Thermal energy storage

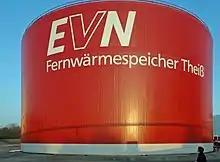
District heating accumulation tower from Theiss near Krems an der Donau in Lower Austria with a thermal capacity of 2 GWh

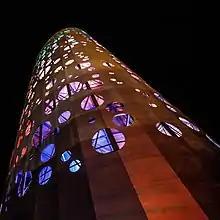
Thermal energy storage tower inaugurated in 2017 in Bozen-Bolzano, South Tyrol, Italy.

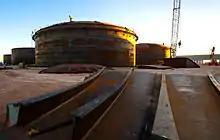
Construction of the salt tanks at the Solana Generating Station, which provide thermal energy storage to allow generation during night or peak demand. The 280 MW plant is designed to provide six hours of energy storage. This allows the plant to generate about 38 percent of its rated capacity over the course of a year.

Thermal energy storage (TES) is the storage of thermal energy for later reuse. Employing widely different technologies, it allows surplus thermal energy to be stored for hours, days, or months. Scale both of storage and use vary from small to large – from individual processes to district, town, or region. Usage examples are the balancing of energy demand between daytime and nighttime, storing summer heat for winter heating, or winter cold for summer cooling (Seasonal thermal energy storage). Storage media include water or ice-slush tanks, masses of native earth or bedrock accessed with heat exchangers by means of boreholes, deep aquifers contained between impermeable strata; shallow, lined pits filled with gravel and water and insulated at the top, as well as eutectic solutions and phase-change materials.